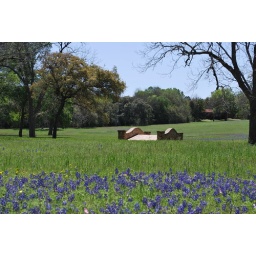
bridge in field to nowhere